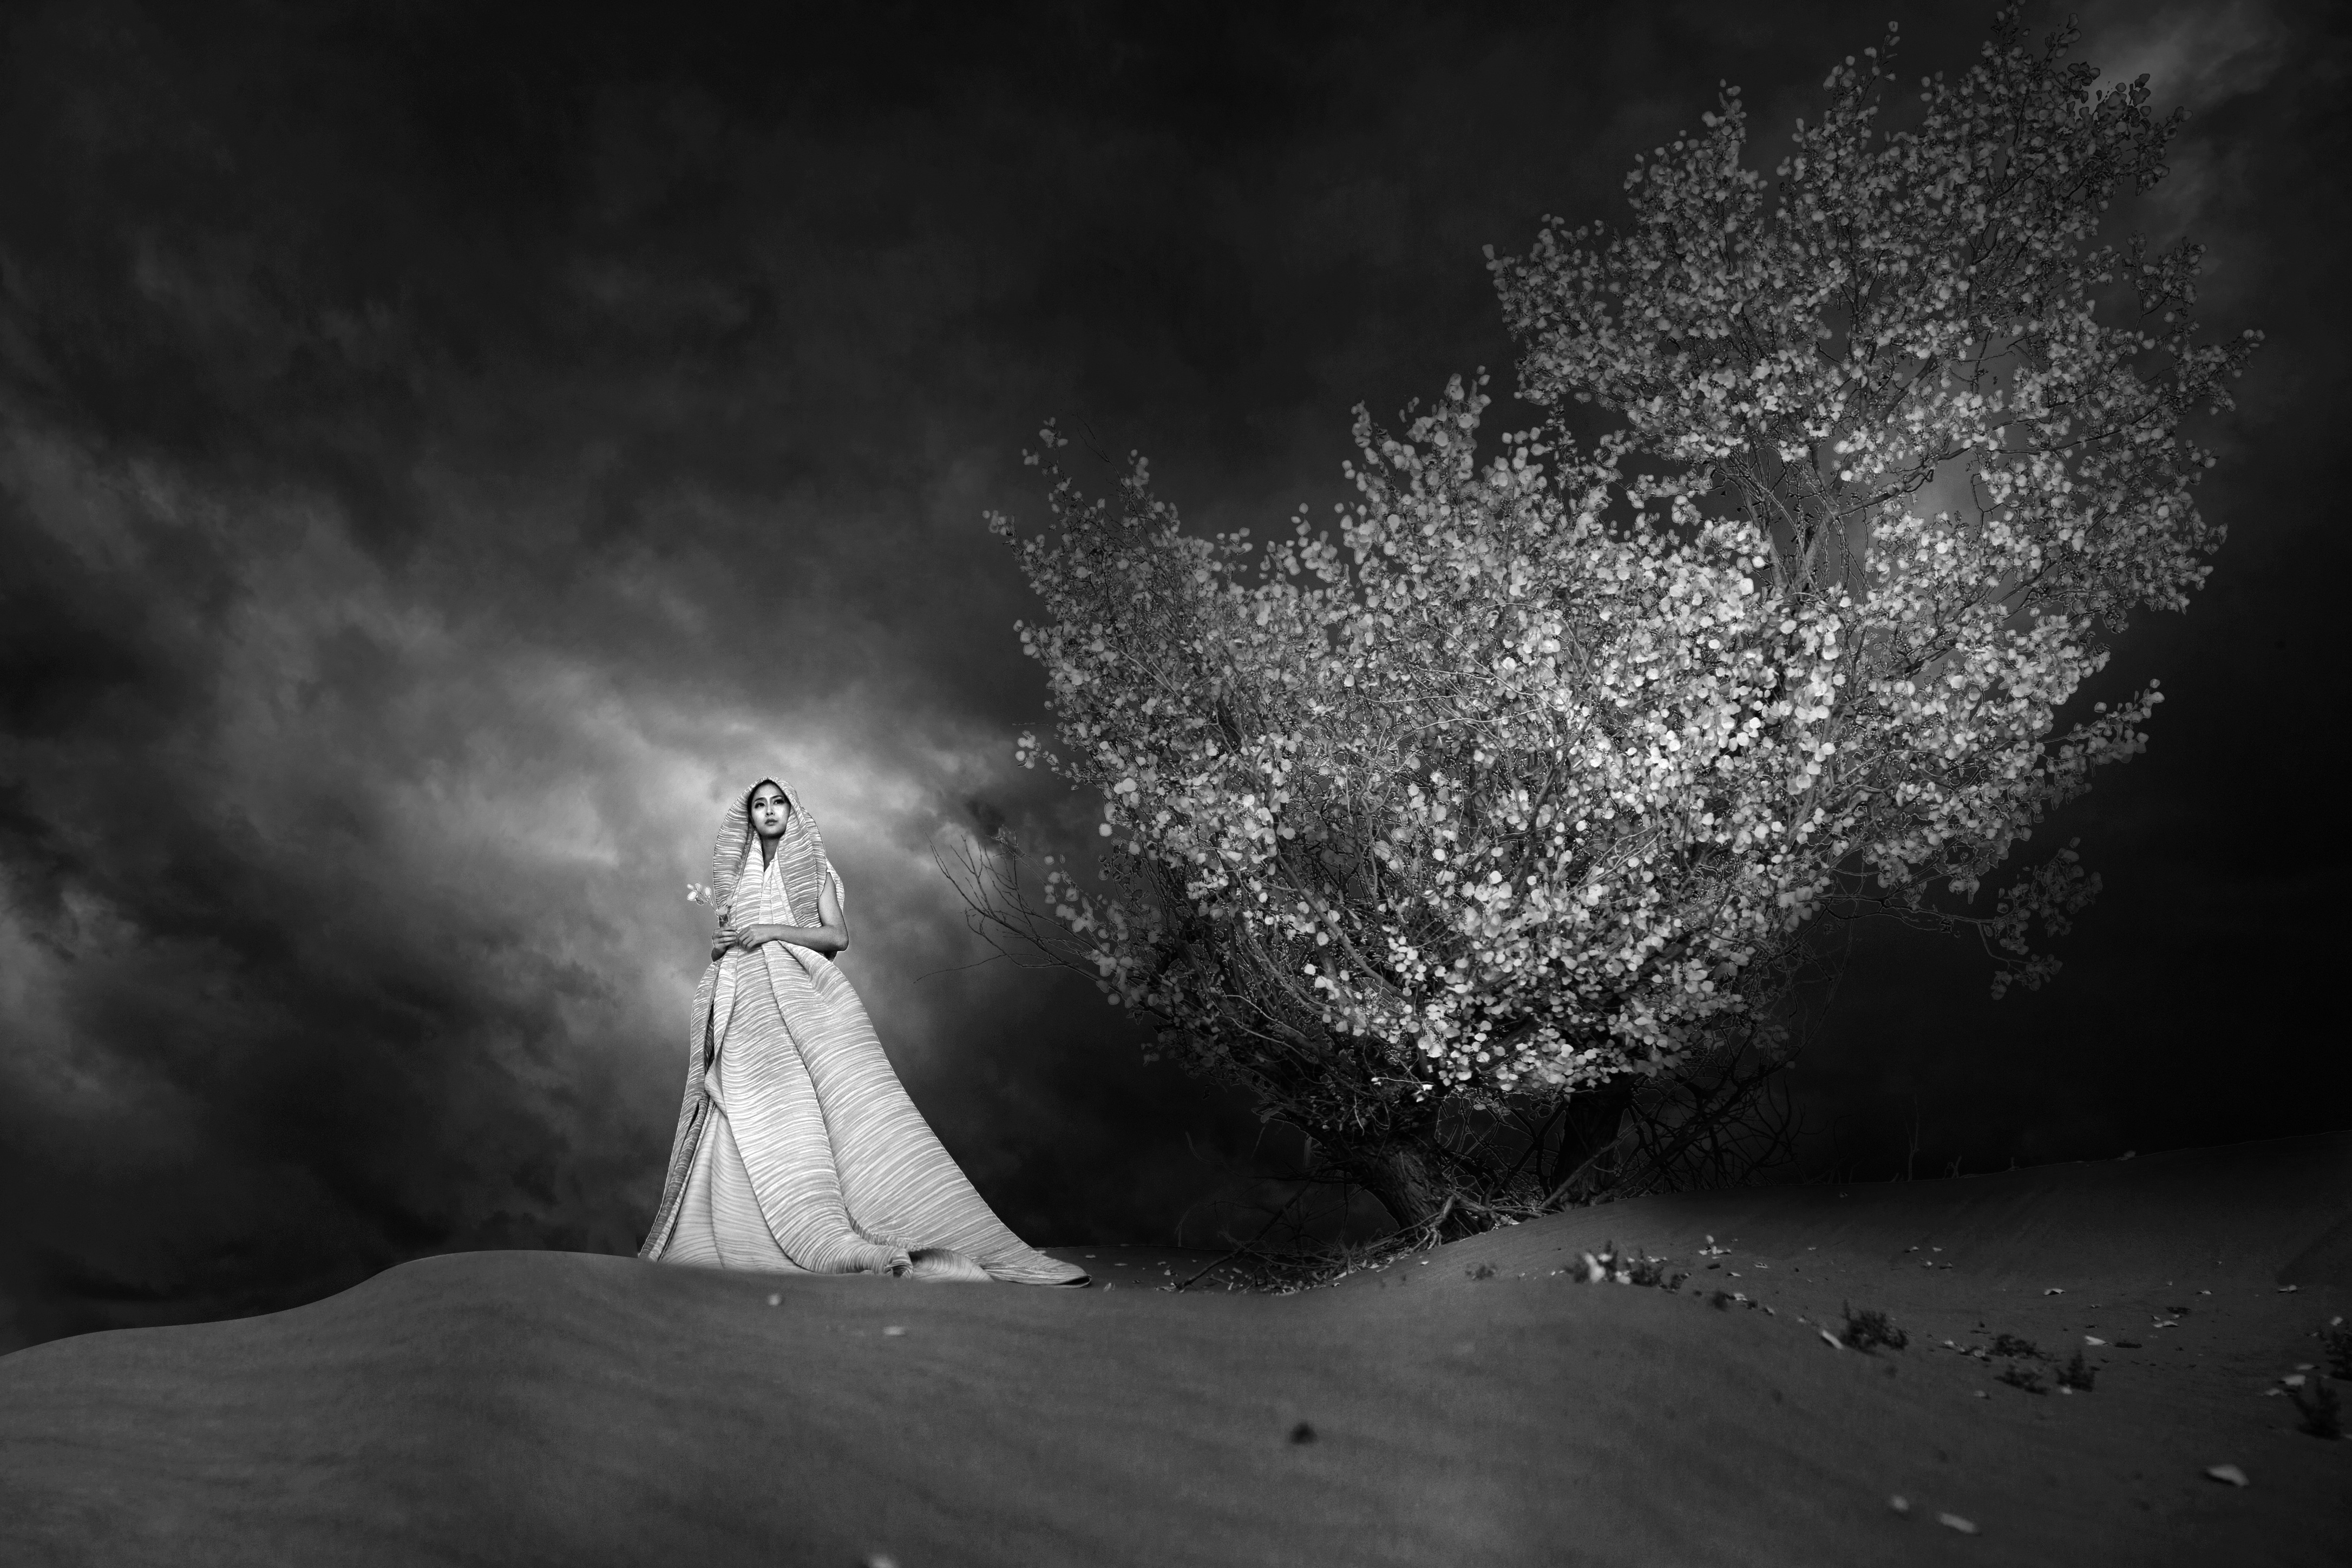
snow, light, cloud, black and white, white, night, photography, sunlight, weather, darkness, black, monochrome, moonlight, art, starry sky, monochrome photography, atmospheric phenomenon